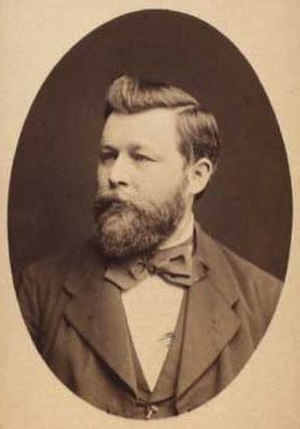
Erik Nicolai Ritzau
Erik Nicolai Ritzau var en dansk journalist, som grundlagde Ritzaus Bureau den 1. februar 1866 i København under navnet Nordisk Centralbureau for Telegrammer.